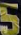
Number: 5